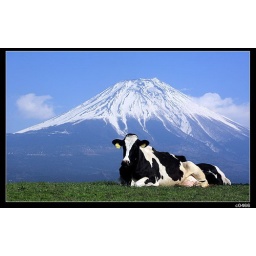
fuji mountain is very beautiful in Japan,special around the mountain,there are many scenery like cow ranch,flag etc...